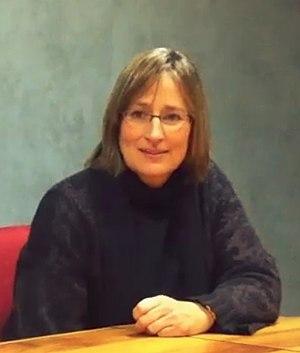
Sharon Calahan est une directrice de la photographie américaine, elle a notamment été engagée pour le tournage de Ratatouille, des Studios Pixar.